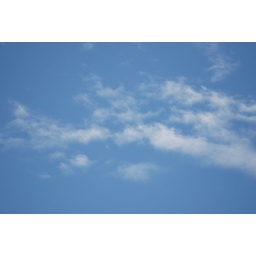
The cloud in blue sky